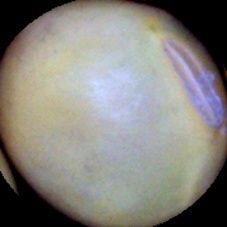
Label: Immature